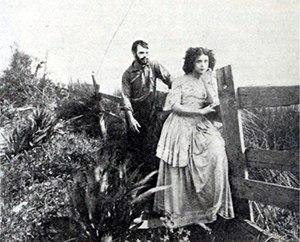
Gene Gauntier
Tangled Lives est un film américain produit par Kalem, réalisé par Sidney Olcott et sorti en 1911 avec Gene Gauntier, Jack J. Clark et J.P. McGowan dans les rôles principaux. L'action se déroule en Floride durant la guerre avec les Indiens séminoles.